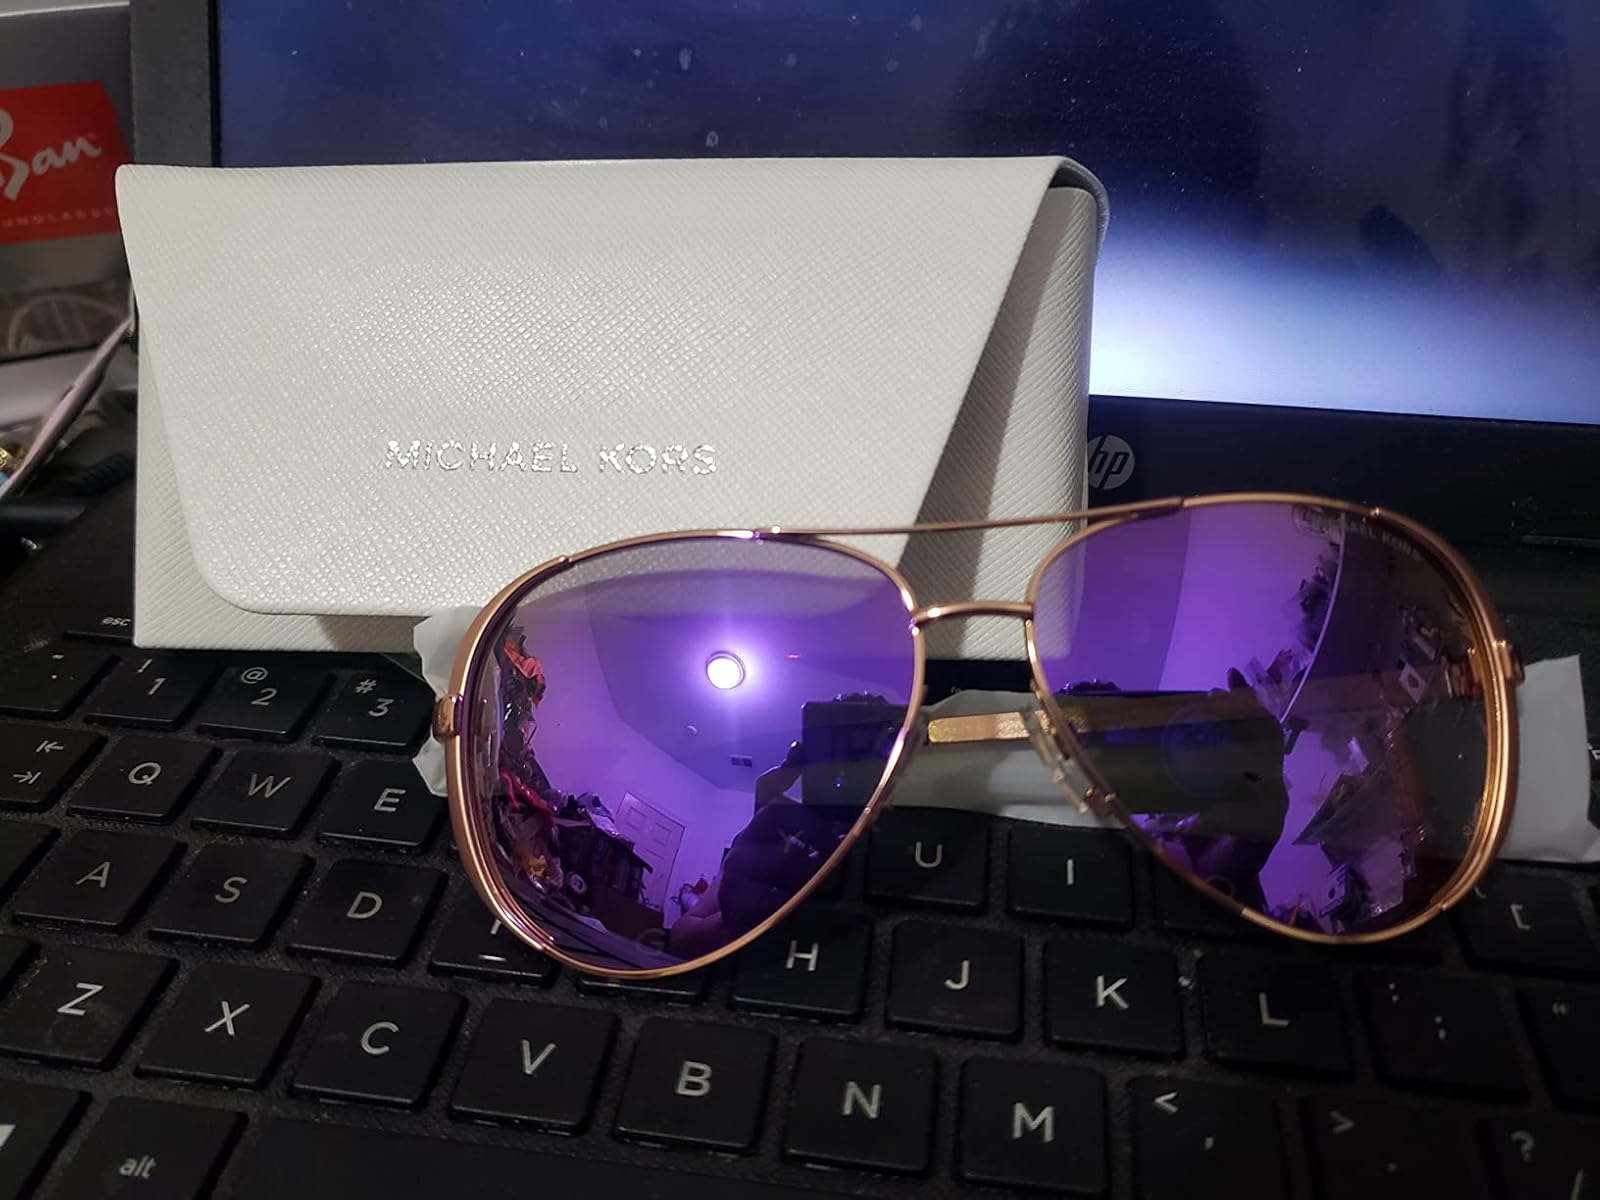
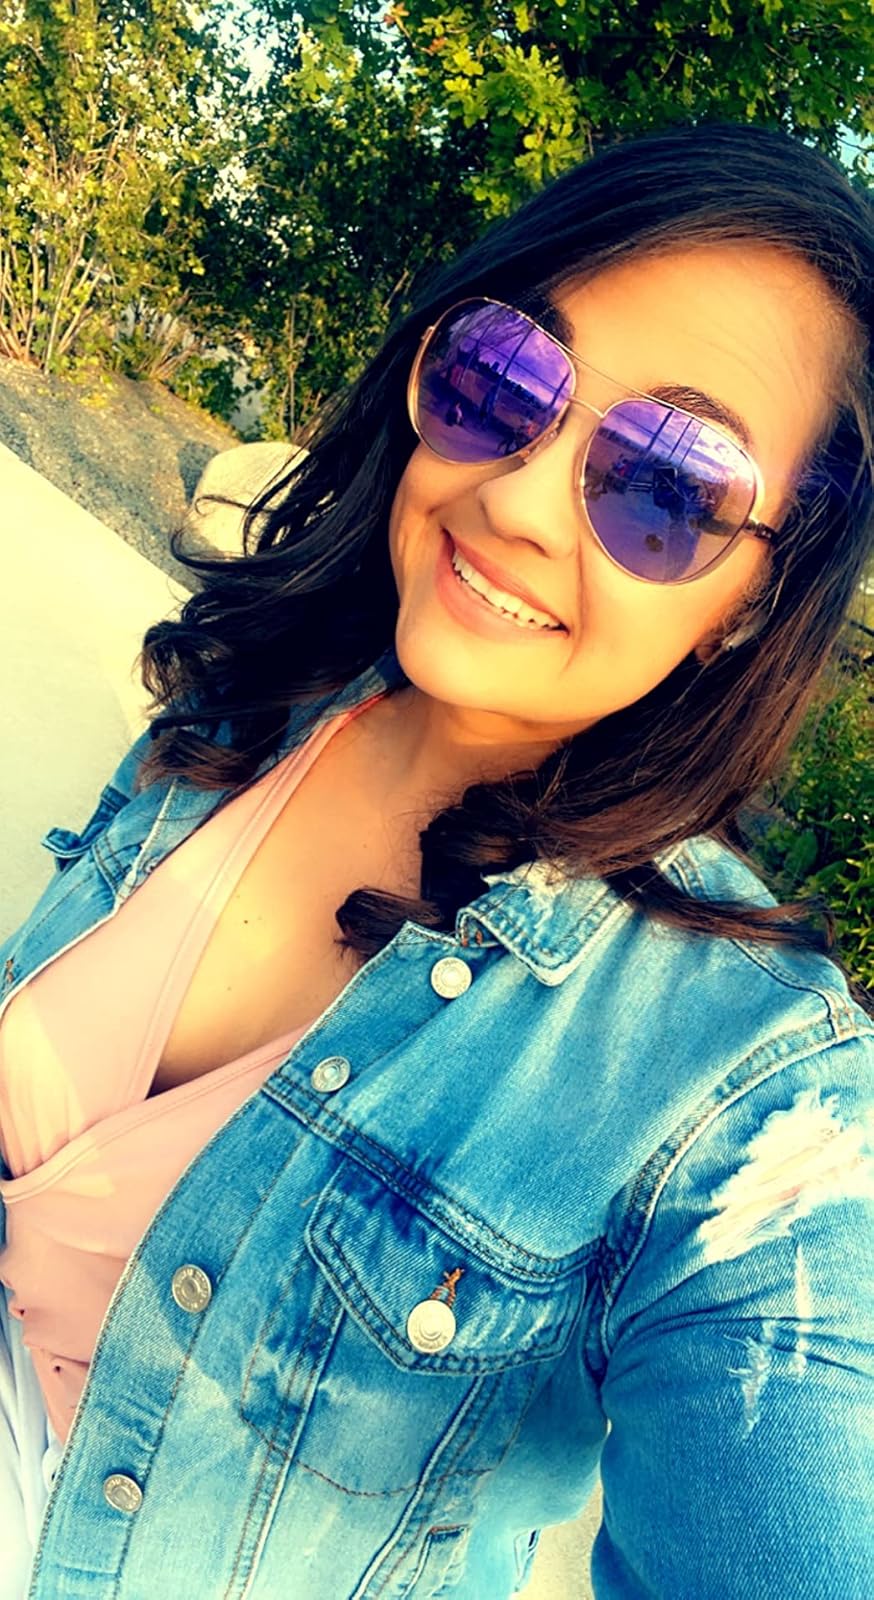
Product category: accessories_sunglasses
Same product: yes